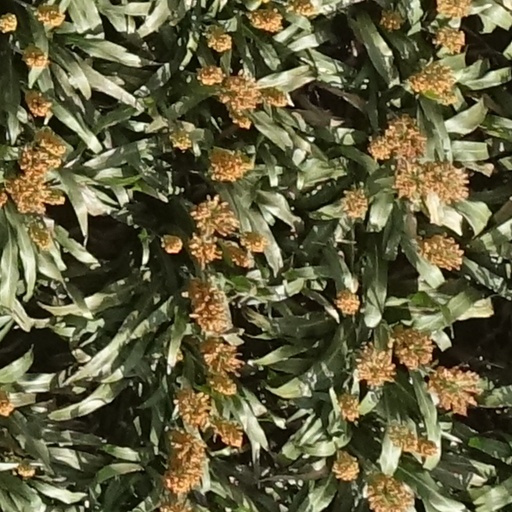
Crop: sorghum